Convair C-131 Samaritan

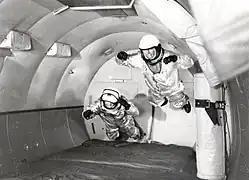
Mercury astronaut training in 1959

In 1959, a C-131 was the first aircraft to be used as a reduced-gravity aircraft or 'vomit comet', for astronaut training as part of Project Mercury.